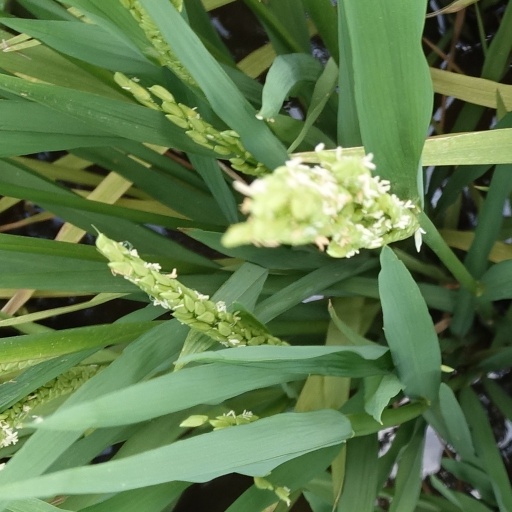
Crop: rice